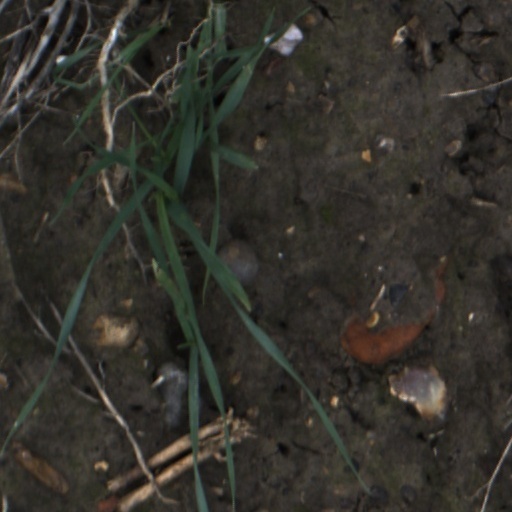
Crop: wheat